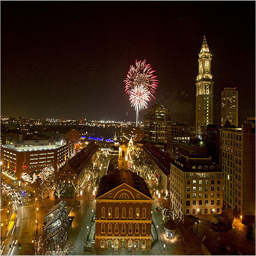
event is over , and has begun .